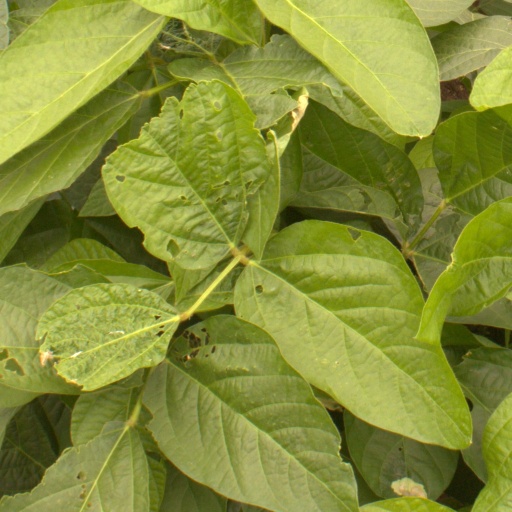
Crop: soybean